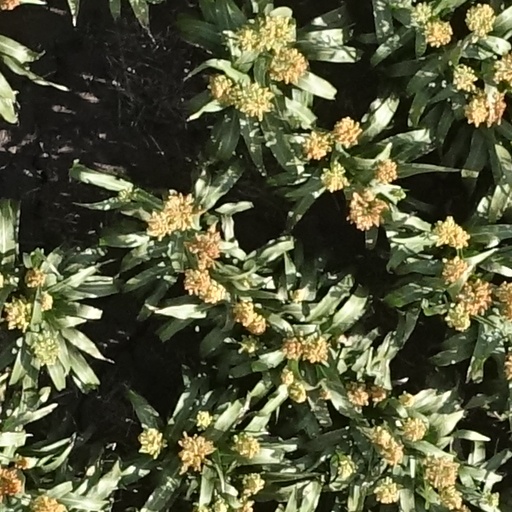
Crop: sorghum